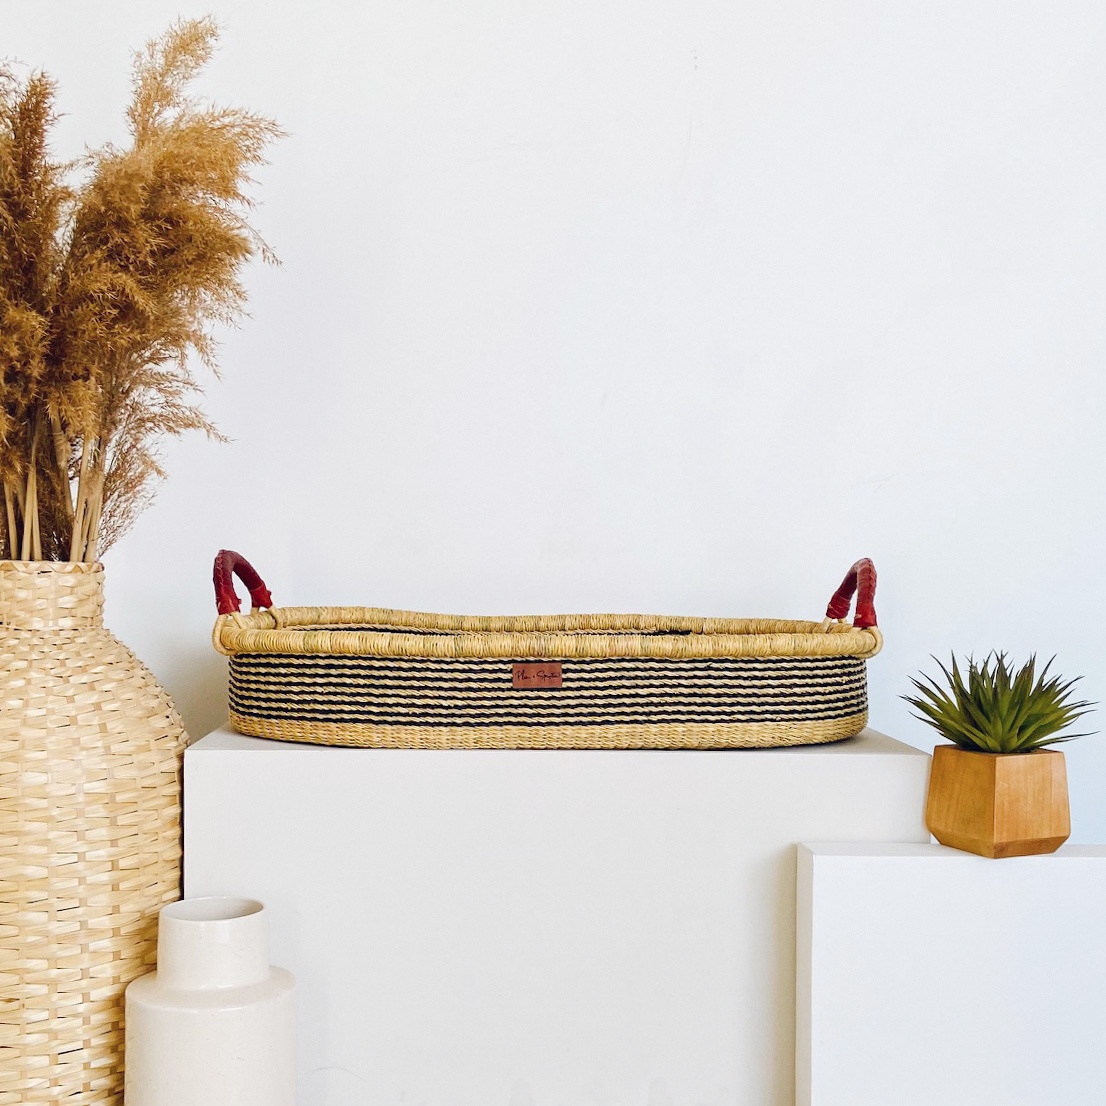
Fig<br>Changing Basket
Perfect addition for newborn and infant nurseries - Due to the handmade + hand dyed nature of this basket, color (navy/blue) + pattern may vary - Handmade in Ghana - Made from elephant grass, chemical and fire retardant free. Dye from native plants. - Changing Basket comes with: comfortable mattress - Add additional bedding below to complete your basket bundle - Approximate Measurements: 30" L x 15 W x 4" - Quality Tested Be sure to read return/refund policy before purchasing – Some items are non-returnable
Brand: Plum+Sparrow
Category: Baby & Toddler > Diapering > Changing Mats & Trays > Changing Trays